Hayfield, Derbyshire

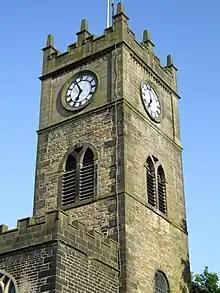
St. Matthew's Parish Church tower

As late as 1937, the book "The King's England: Derbyshire" stated that Hayfield "is busy making paper and printing calico". But with industrial decline in the mid-to-late 20th century, Hayfield returned to its original status of a quiet rural village. Whereas once the village had 17 public houses and dozens of small shops, along with a gas works, it now has six pubs and only a handful of shops (there are eight pubs if the parish is taken as a whole). Only one mill is still standing, in the Little Hayfield area, and it has since been converted to luxury flats. Despite this decline, several new housing developments (both local council and private) were built in the village in the latter part of the 20th century, increasing the village's population substantially, and the village remains a popular area in which to live.